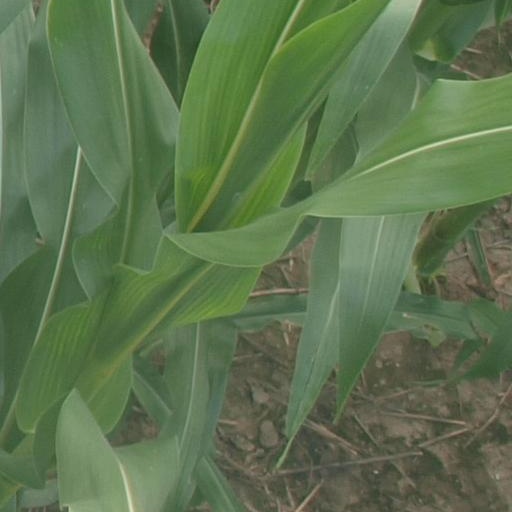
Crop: maize; corn